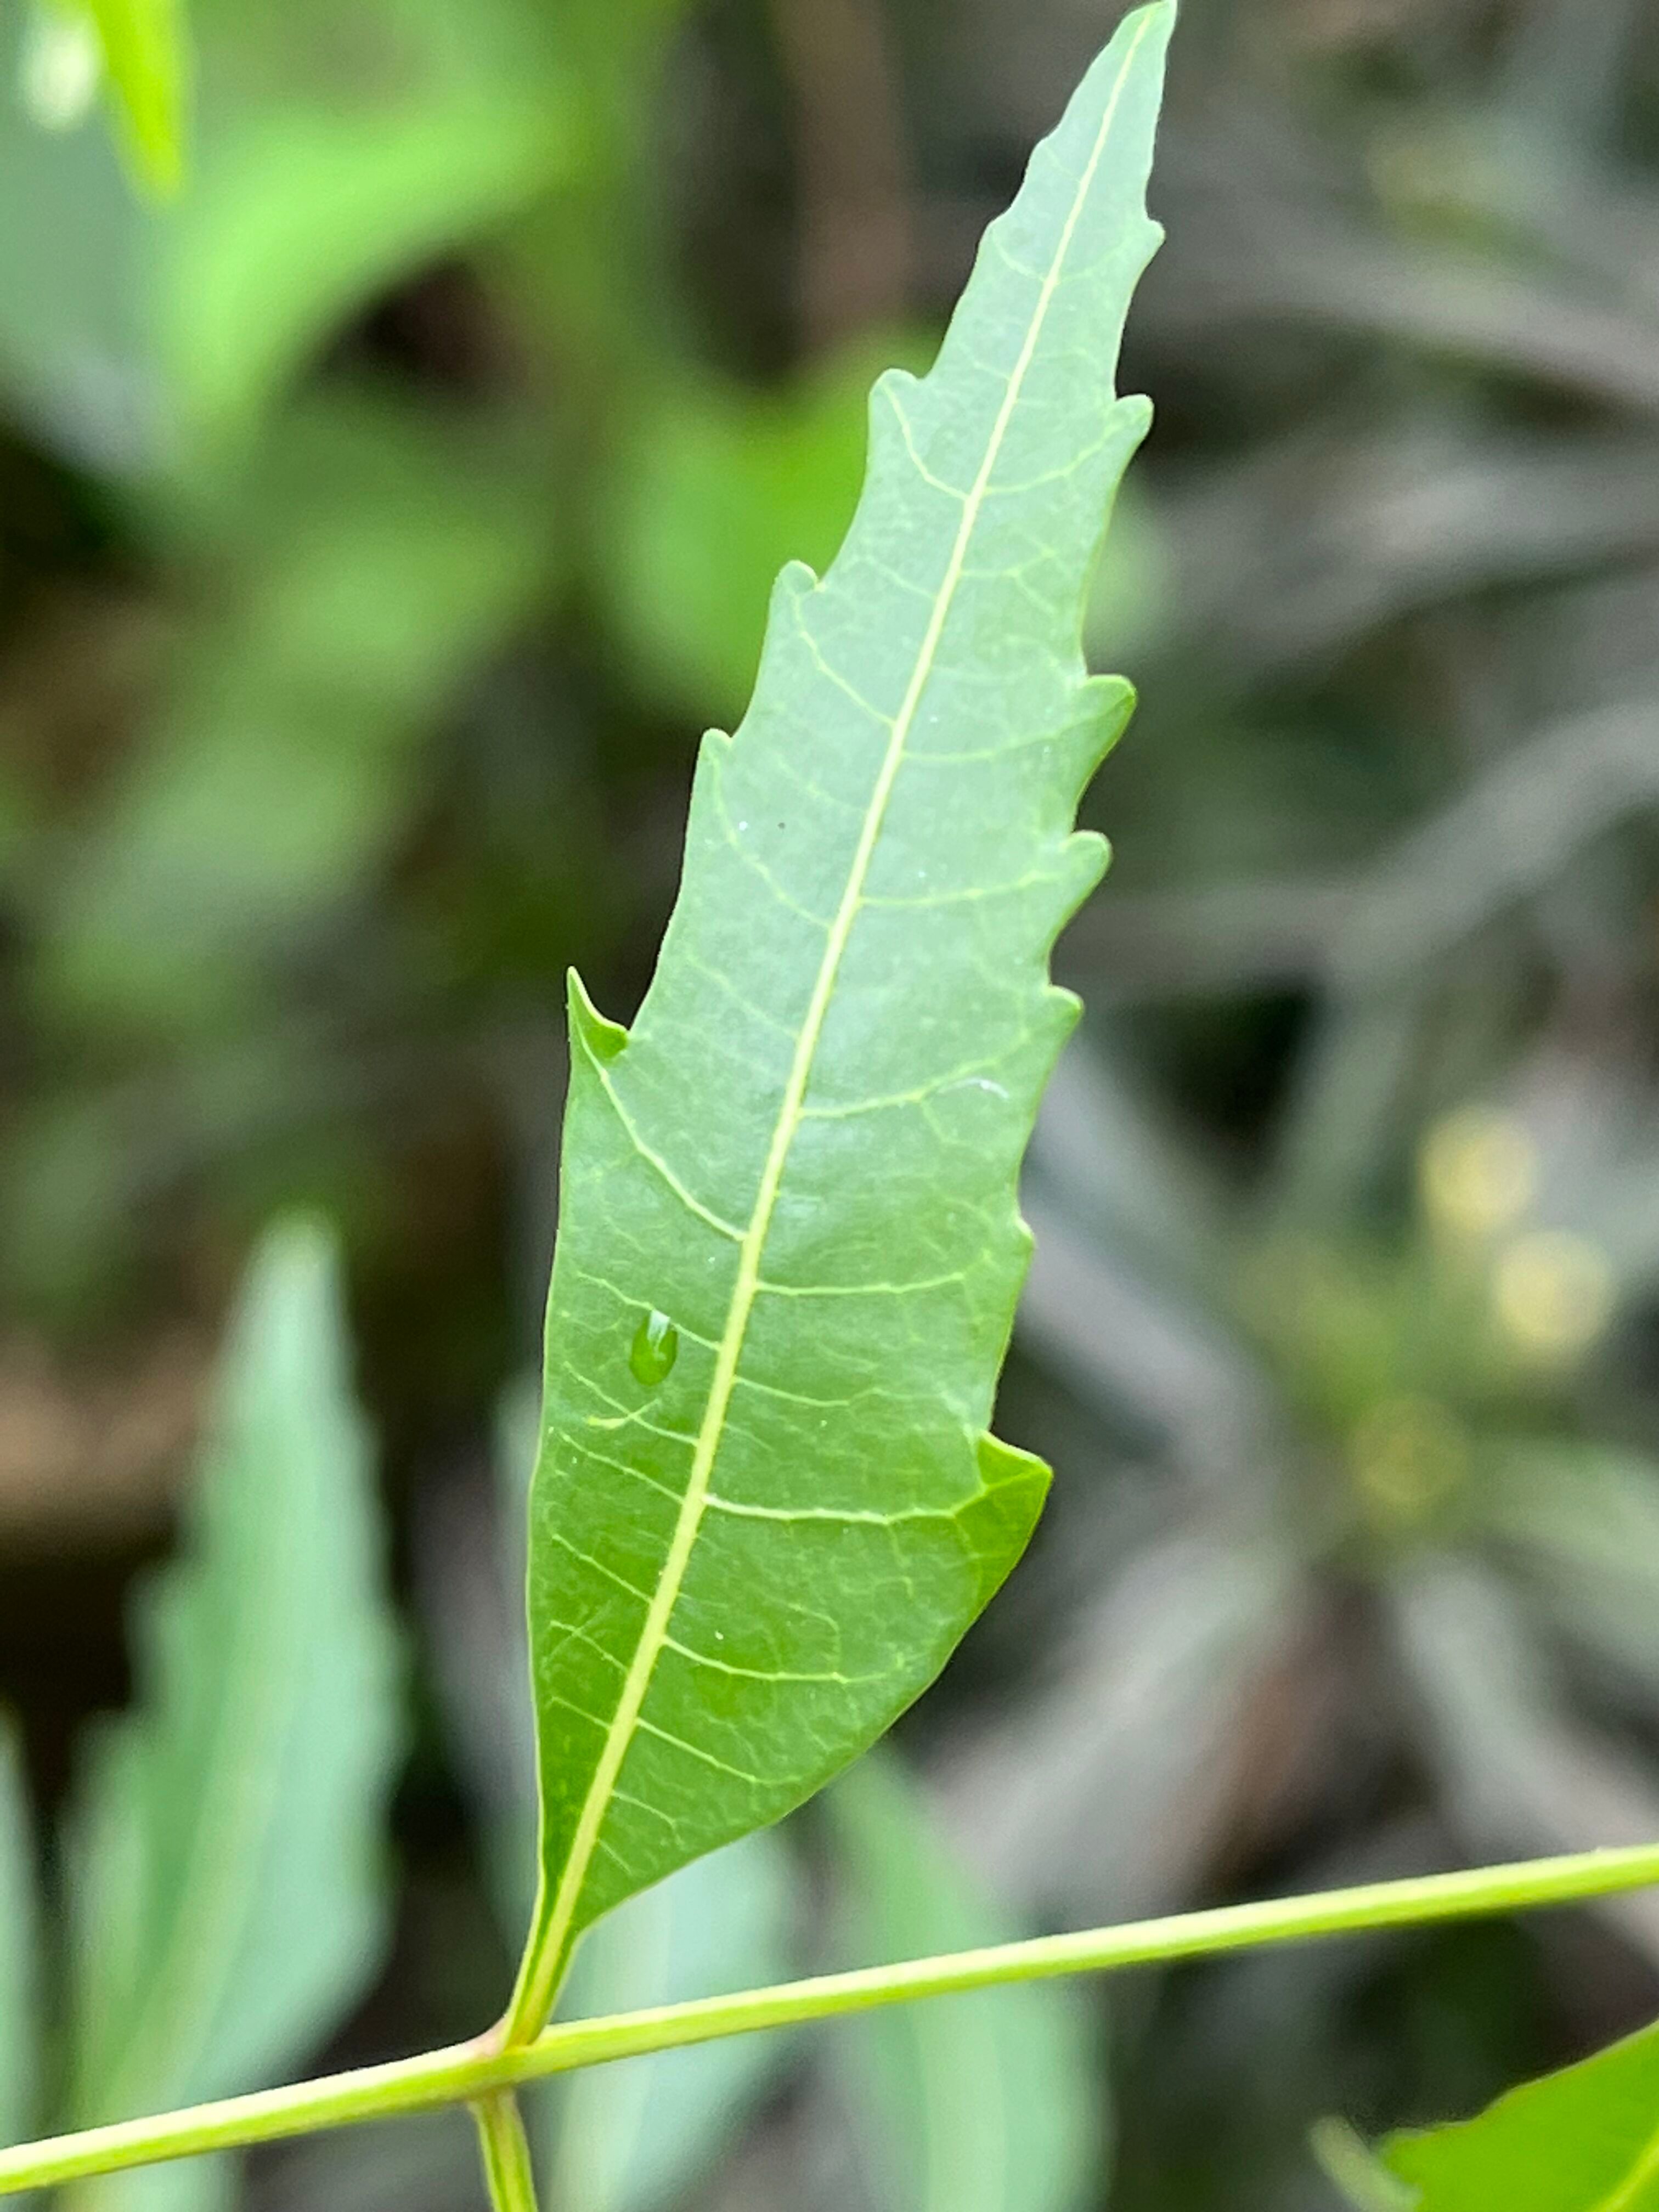
Plant species: azadirachta-indica